Berta Hansson

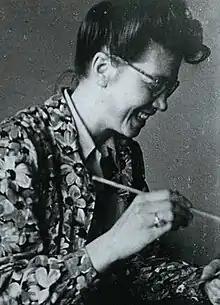
Berta Hansson (late 1940s)

Berta Elisabet Hansson (1910–1994) was a Swedish artist and educator. She is remembered as one of the country's most prominent Expressionists, especially for her depictions of children. After first working as a schoolteacher, in 1940 she attended Otte Skölds Art School (now Pernby School of Painting) and started to paint. Impressed by her work, the writer and artist Elsa Björkman-Goldschmidt arranged a solo exhibition for her in 1943. Thanks to the interest of her reviewers, she soon became a full-time artist. In the 1950s, she spent a year in South Africa where she was upset by the conditions imposed on black people. On returning to Sweden she expressed her anti-apartheid feelings in artworks and textiles. Later in life, she turned to sculpture, creating portraits of children in terracotta and bronze. Her works can be seen in several Swedish museums including Nationalmuseet and Moderna Museet.